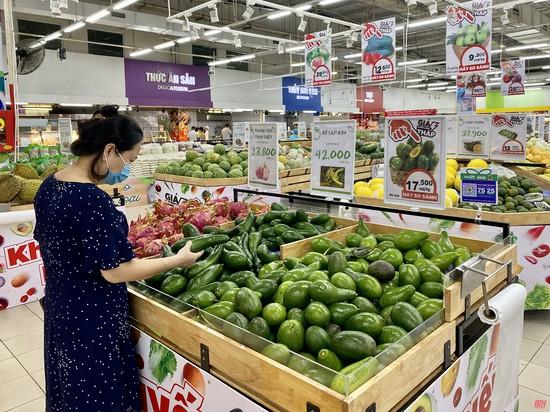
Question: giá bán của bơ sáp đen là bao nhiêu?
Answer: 42 000 đồng